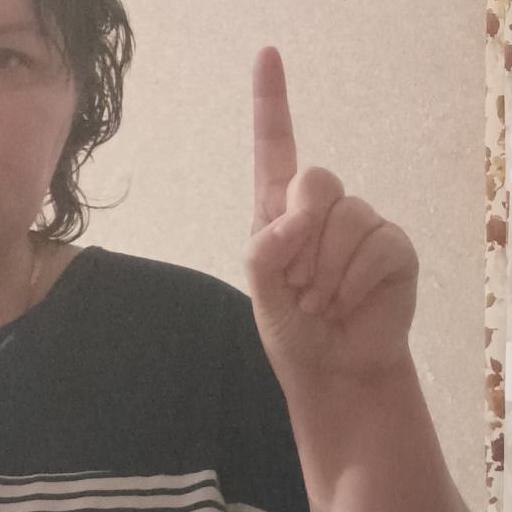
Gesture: one